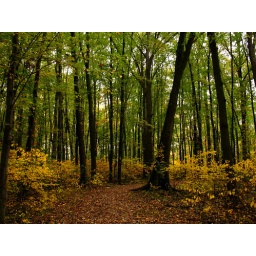
north park hollow tree in yellow green fall